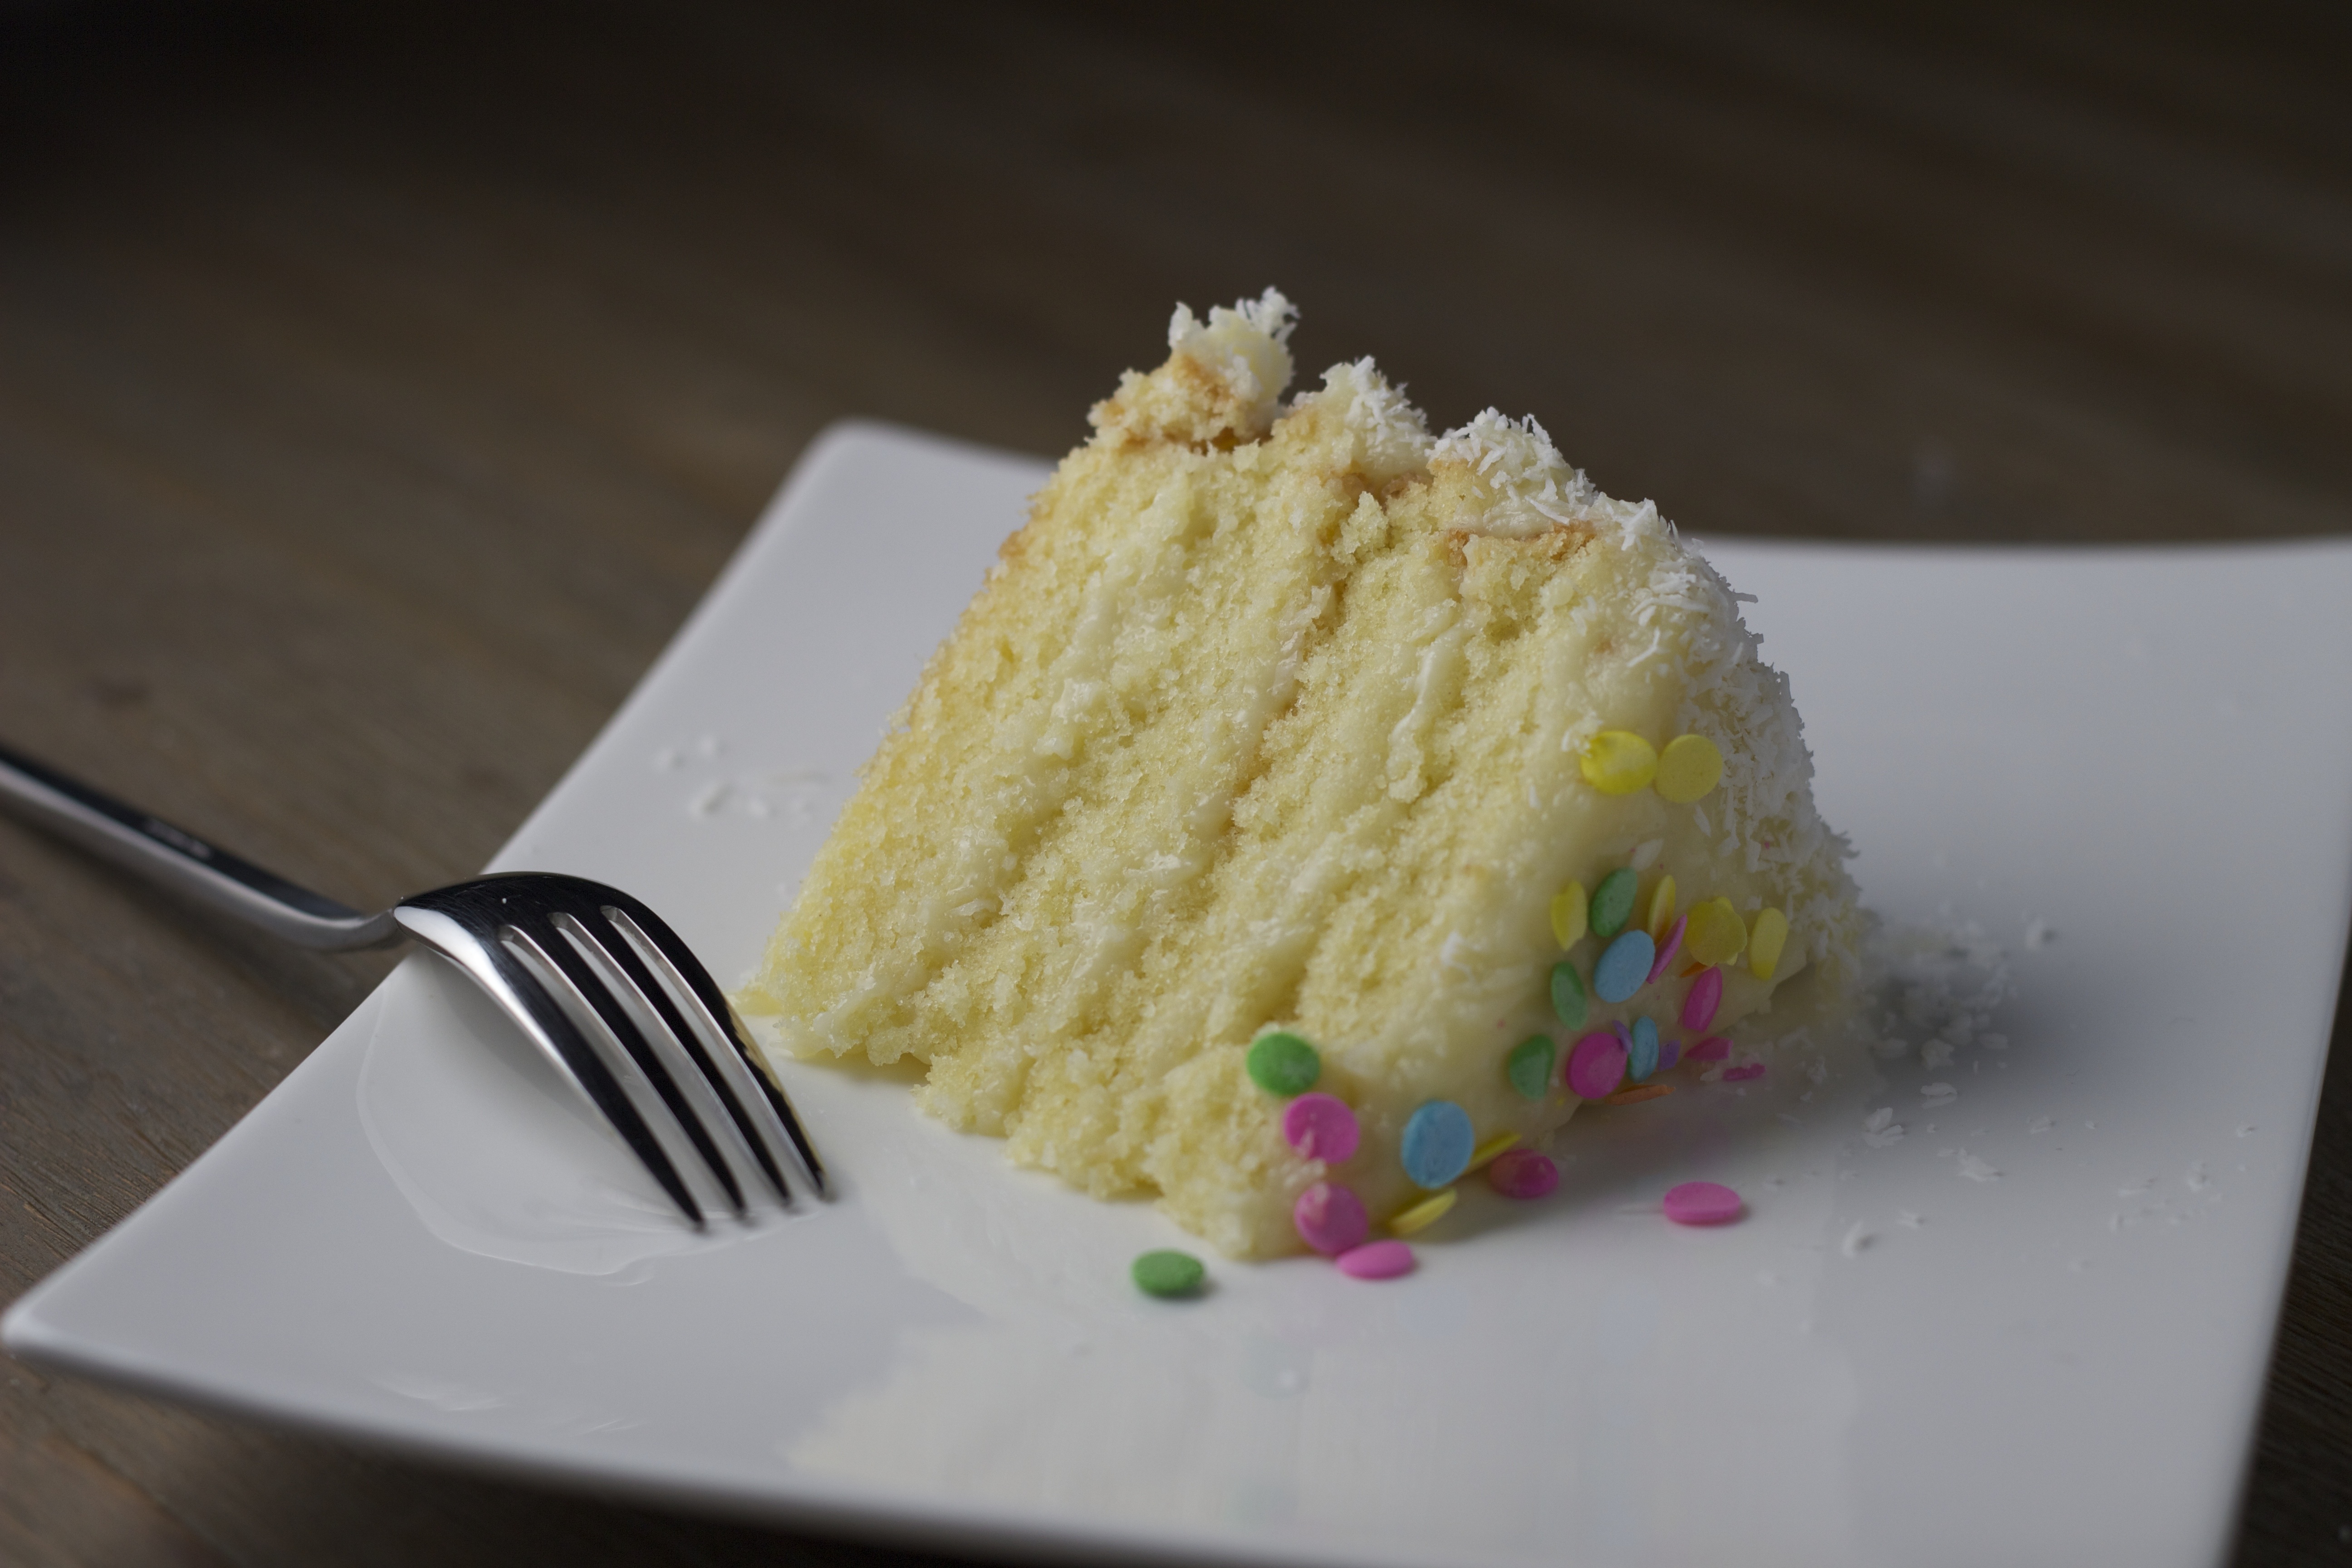
sweet, dish, food, baking, ice cream, dessert, cuisine, cake, dairy product, slice, coconut, whipped cream, icing, piece, sweetness, flavor, buttercream